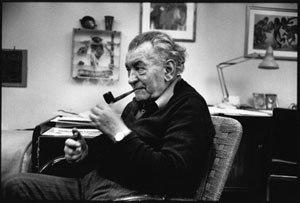
Clément Moreau
Carl Meffert, connu aussi sous le pseudonyme de Clément Moreau, est un artiste allemand, graveur sur bois. Il naît le 26 mars 1903 à Coblence en Allemagne et meurt le 27 décembre 1988 à Sirnach en Suisse. Élève de Käthe Kollwitz, son art se situe dans la lignée de celui de Frans Masereel, notamment par son engagement politique et social.